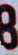
Number: 8